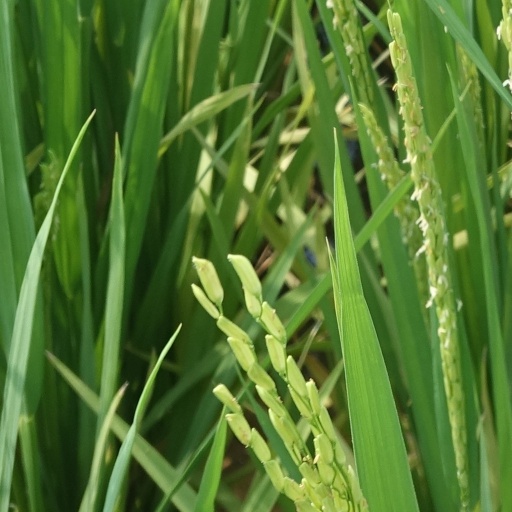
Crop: rice